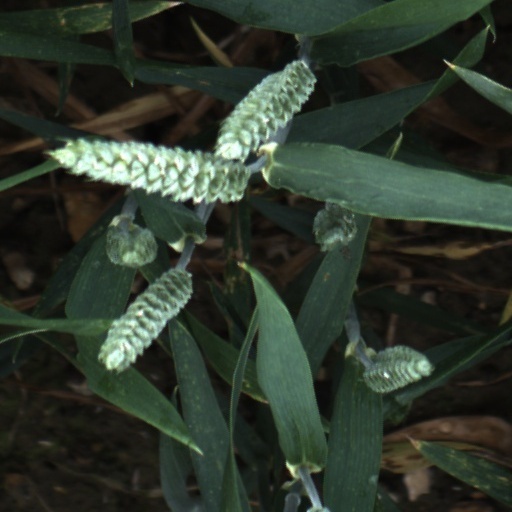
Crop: wheat